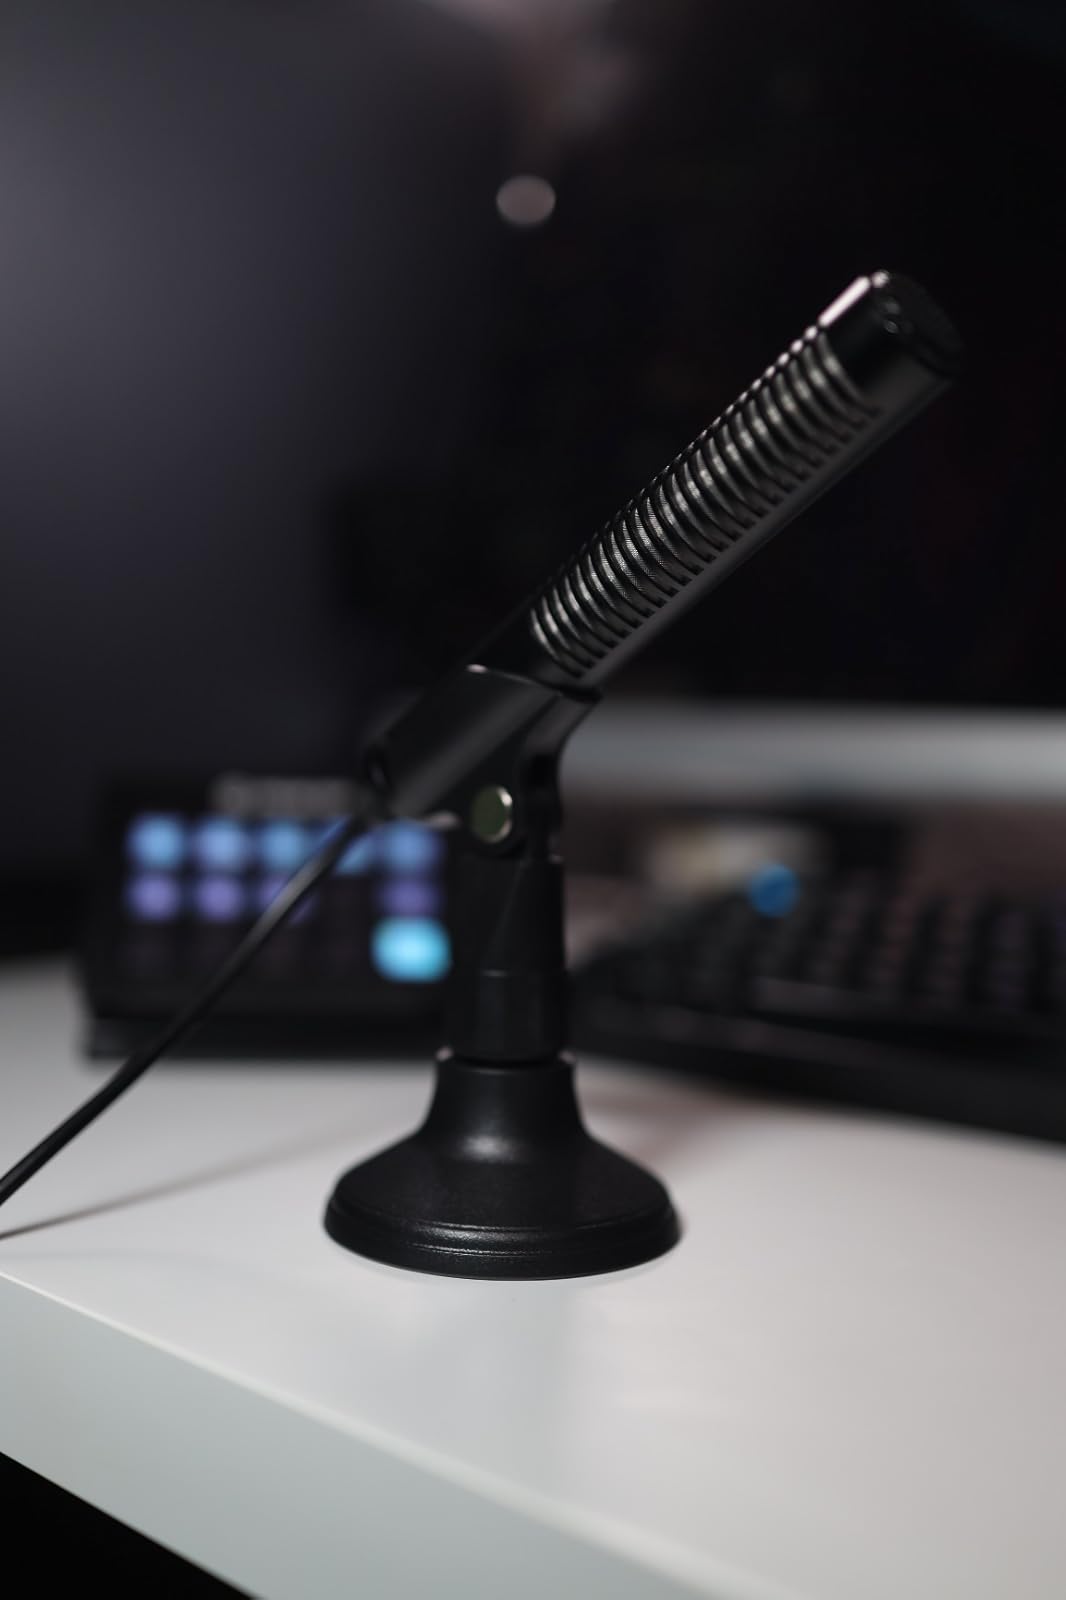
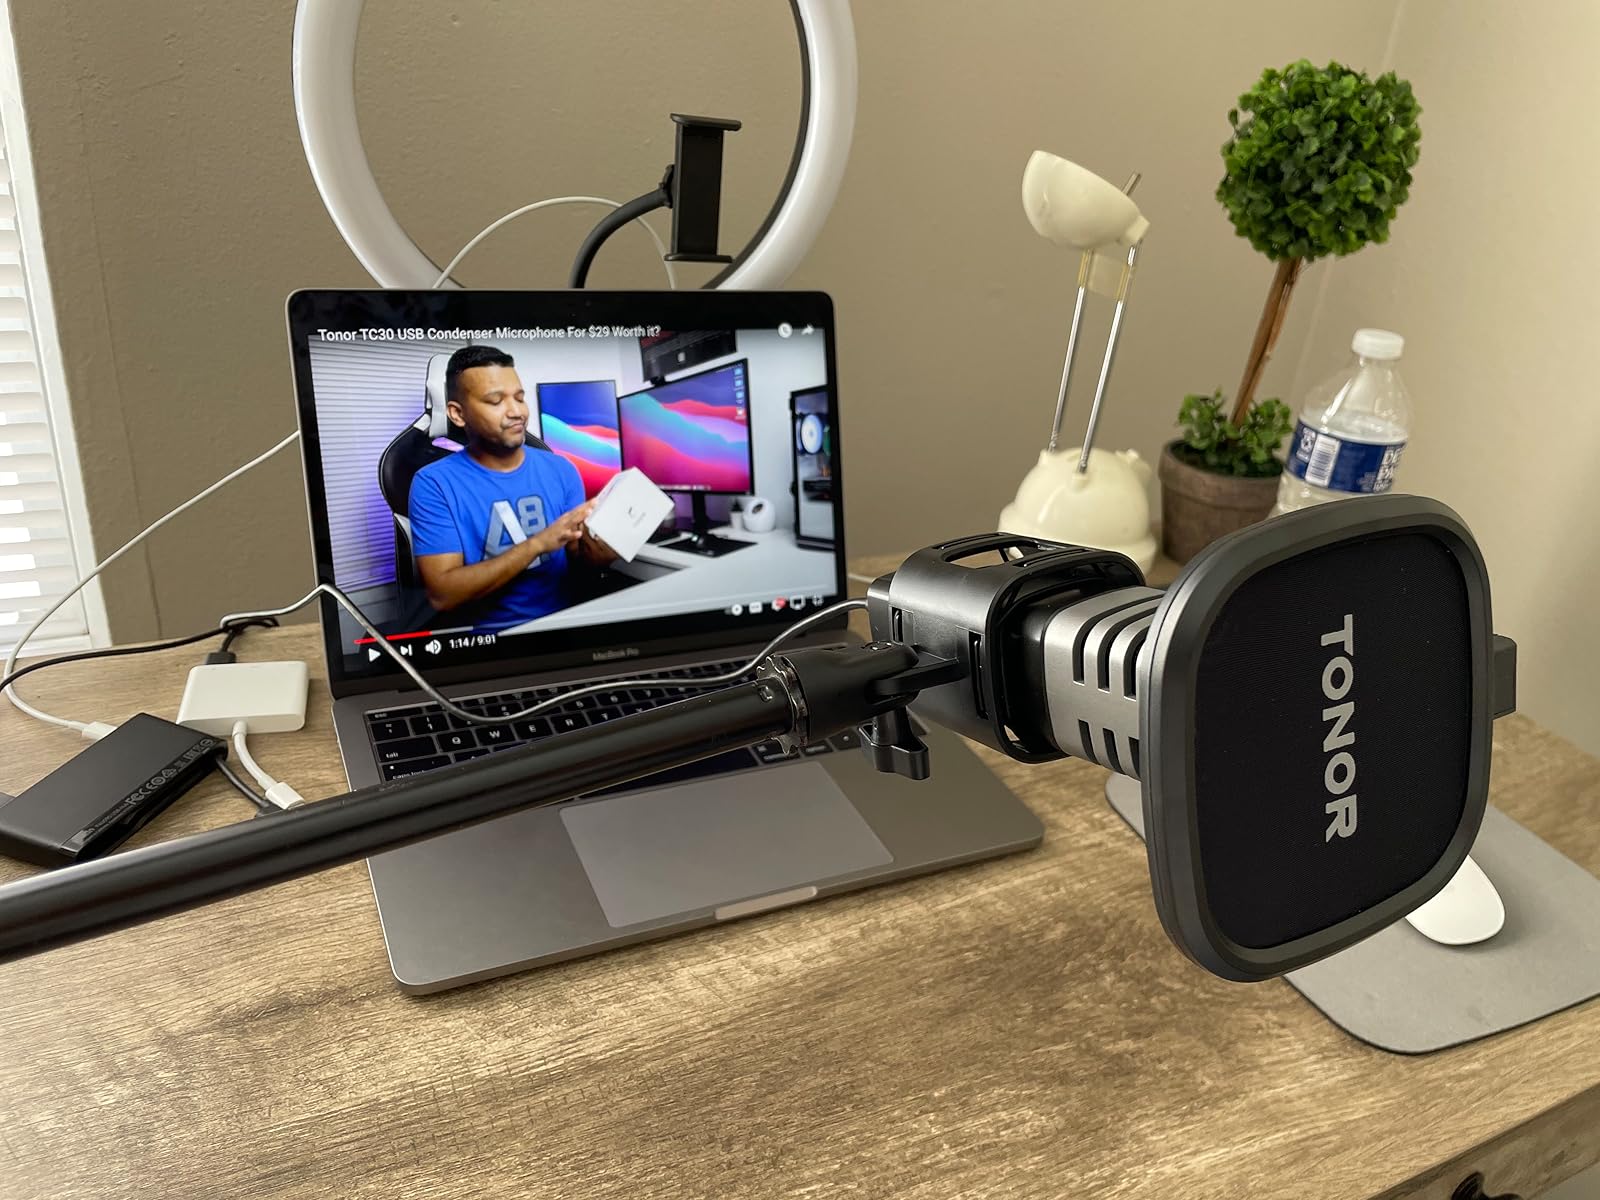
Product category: microphone
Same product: no